Diffuse sky radiation

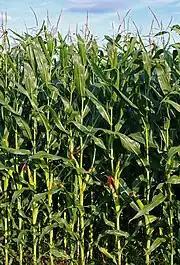
Under more-or-less direct sunlight, dark shadows that limit photosynthesis are cast onto understorey leaves. Within the thicket, very little direct sunlight can enter.

The eruption of the Philippines volcano - Mount Pinatubo in June 1991 ejected roughly of magma and "17 million metric tons"(17 teragrams) of sulfur dioxide SO into the air, introducing ten times as much total SO as the 1991 Kuwaiti fires, mostly during the explosive Plinian/Ultra-Plinian event of June 15, 1991, creating a global stratospheric SO haze layer which persisted for years. This resulted in the global average temperature dropping by about . Since volcanic ash falls out of the atmosphere rapidly, the negative agricultural, effects of the eruption were largely immediate and localized to a relatively small area in close proximity to the eruption, caused by the resulting thick ash cover. Globally however, despite a several-month 5% drop in overall solar irradiation, and a reduction in direct sunlight by 30%, there was no negative impact on global agriculture. Surprisingly, a 3-4 year increase in global Agricultural productivity and forestry growth was observed, excepting boreal forest regions.